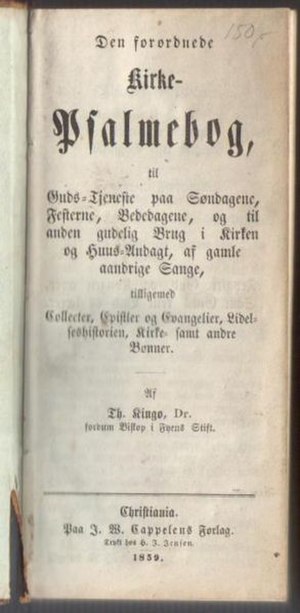
Dend Forordnede Ny Kirke-Psalme-Bog
Kingos salmebog - udgave fra 1859 trykt i Christiania (Oslo)
Dend Forordnede Ny Kirke-Psalme-Bog blev i 1699 autoriseret af kongen til brug i alle kirker i Danmark-Norge. Den indeholder 86 af Kingos salmer. Desuden bærer den Kingos navn på titelbladet, da salmerne blev udvalgt med udgangspunkt i en salmebog, som Kingo havde redigeret ti år tidligere.